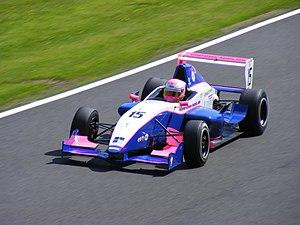
Alice Powell, née le 26 janvier 1993 à Oxford, est une pilote automobile britannique. Elle est la première femme à remporter un championnat de Formule Renault, et la première à marquer des points en GP3 Series. Elle participe aux W Series depuis 2019.
100 Women est une série multi-formats créée en 2013 par la BBC. La série concerne le rôle des femmes au XXIᵉ siècle et inclut des événements à Londres et à Mexico. Après la publication de la liste, l'émission, intitulée BBC's Women Season, est diffusée pendant trois semaines, pendant lesquelles la BBC propose également des rapports en ligne, des débats et des articles sur les femmes. Les femmes du monde entier sont encouragées à participer sur Twitter, en commentant la liste, ainsi que les entretiens et les débats qui suivent sa publication. Une nouvelle liste de lauréates est publiée chaque année depuis 2013.